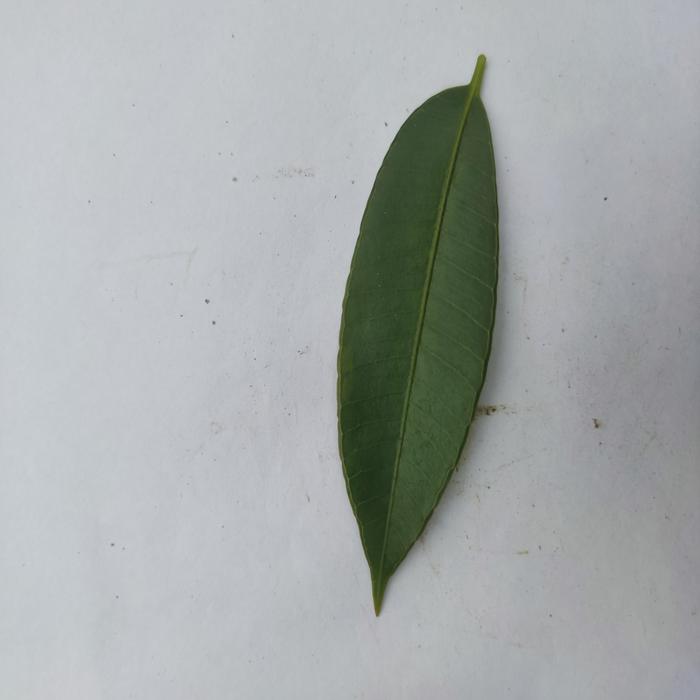
Crop: Hog Plum
Leaf condition: Heathy_Leaf